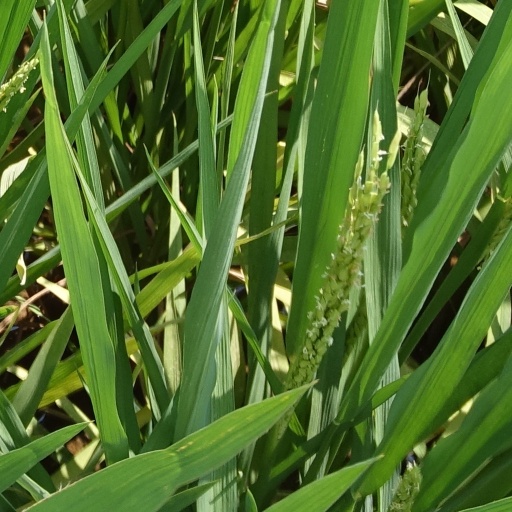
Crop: rice